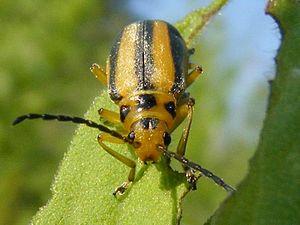
Trirhabda canadensis (Chrysomèle à quatre bandes)
La chrysomèle à quatre bandes, ou chrysomèle à 4 bandes est une espèce d'insectes coléoptères de la famille des Chrysomelidae qui se rencontre depuis le Nord des États-Unis jusqu'au Sud du Canada.